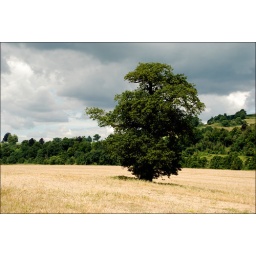
A solitary oak tree in a field of wheat.